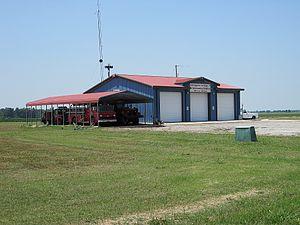
Anthonyville est une municipalité américaine située dans le comté de Crittenden en Arkansas.